History of saffron

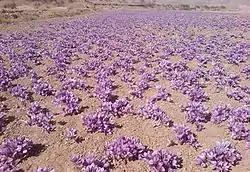
A field of saffron crocuses in Iran

"Crocus cartwrightianus" is a species of flowering plant in the family Iridaceae, native to Greece and Crete. "C. cartwrightianus" is the presumed wild progenitor of the domesticated triploid "Crocus sativus" – the saffron crocus. Saffron is the triploid form of a species found in Eastern Greece, "Crocus cartwrightianus"; it probably appeared first in Crete. An origin in Western or Central Asia, although often suspected, has been disproved by botanical research. Minoan depictions of saffron are now considered to be "Crocus cartwrightianus".